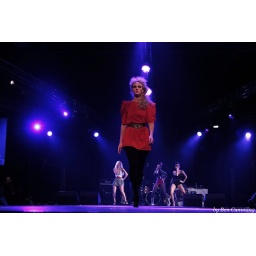
red dress by fashionpony.co.uk